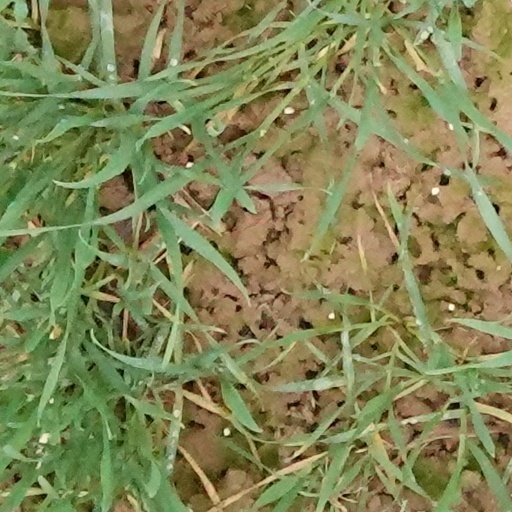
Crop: wheat